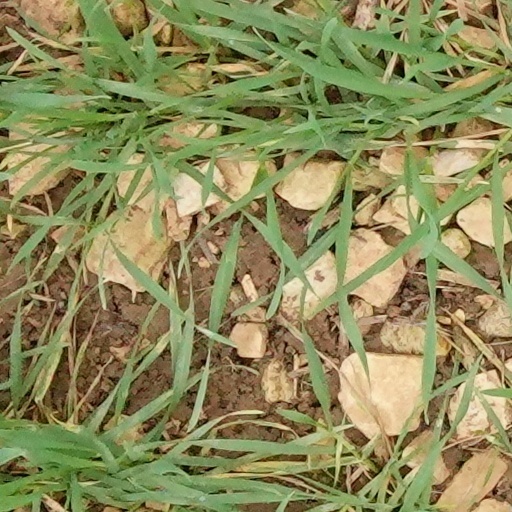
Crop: wheat